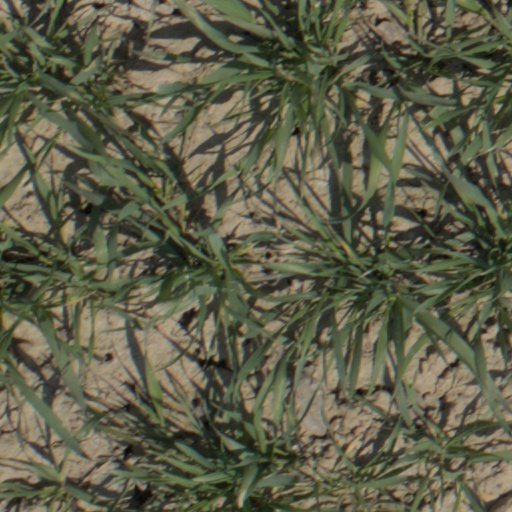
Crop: wheat